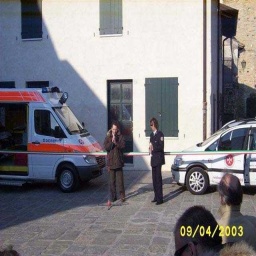
Label: ambulance